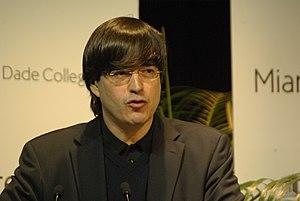
Jaime Bayly, né le 19 février 1965 à Lima, est un écrivain, journaliste et animateur célèbre de télévision péruvien, vivant actuellement à Key Biscayne, aux États-Unis.
La littérature péruvienne renvoie non seulement à la littérature produite dans la République indépendante du Pérou, mais aussi à la littérature de la Vice-royauté du Pérou pendant la période coloniale du pays, et aux formes artistiques orales créées par les groupes ethniques divers qui ont existé dans la région pendant la période de Civilisation précolombienne, comme le Quechua, l'Aymara et les groupes indigènes Chancas.